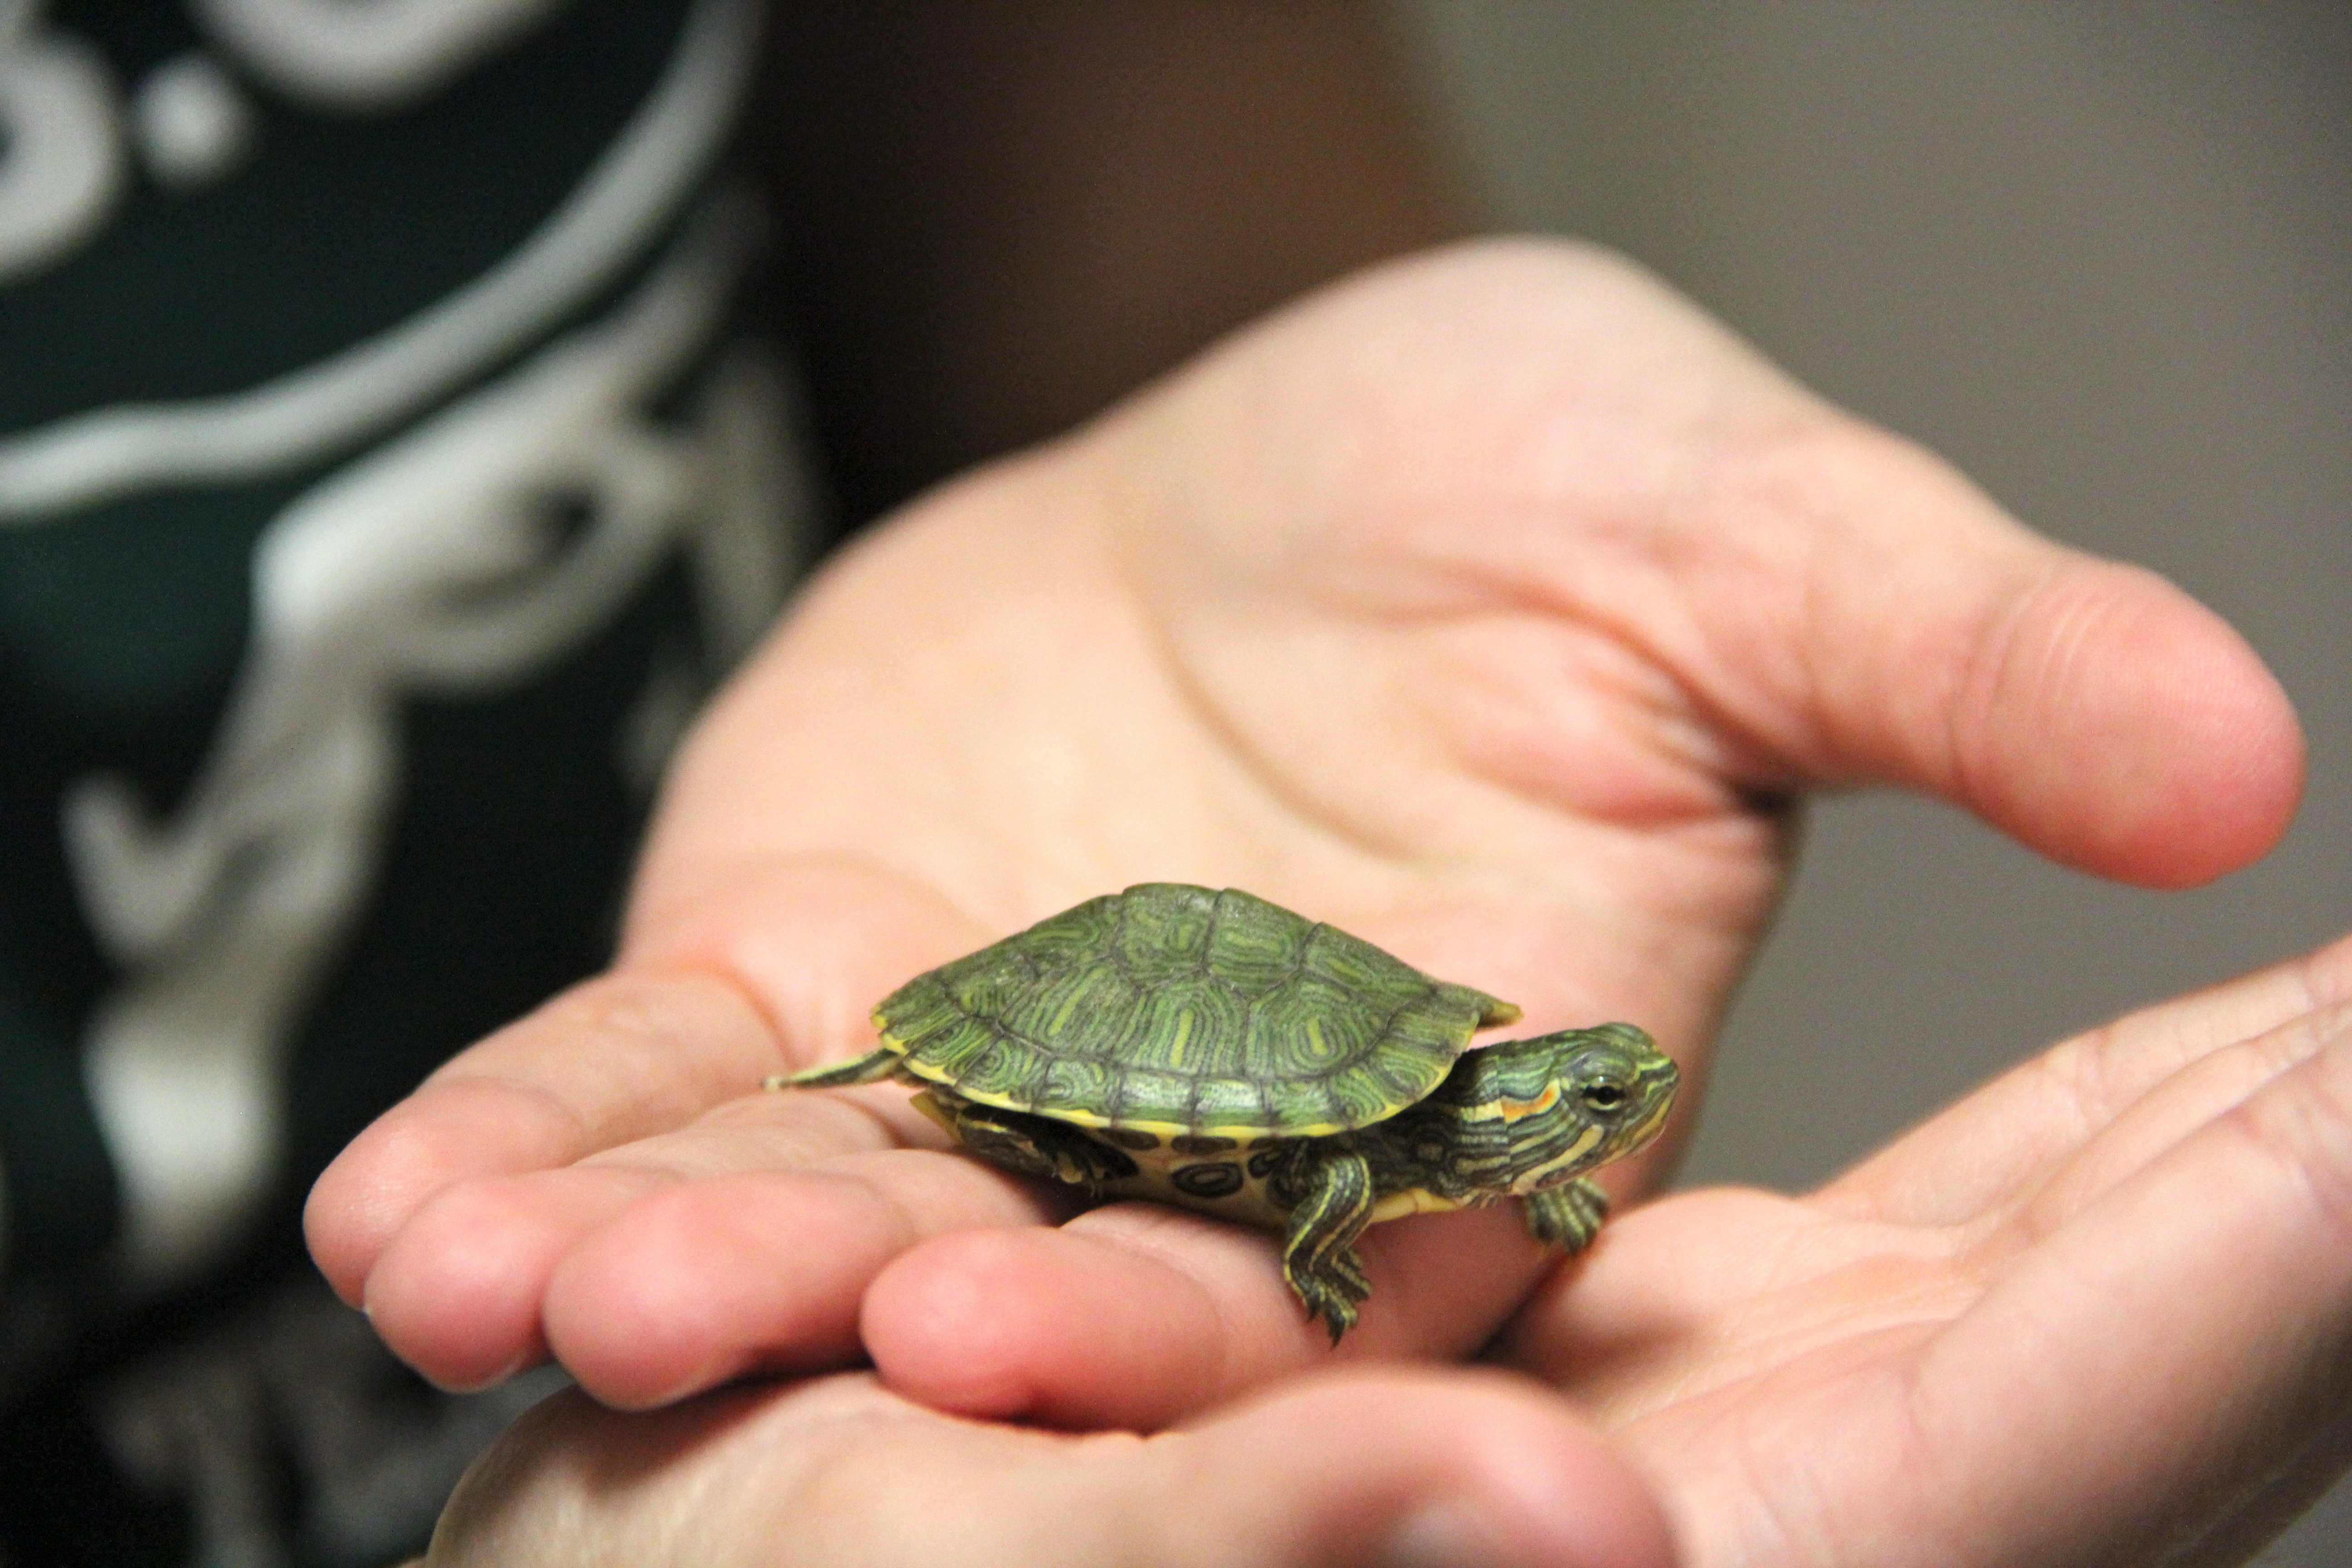
hand, cute, pet, green, turtle, frog, reptile, amphibian, fauna, shell, vertebrate